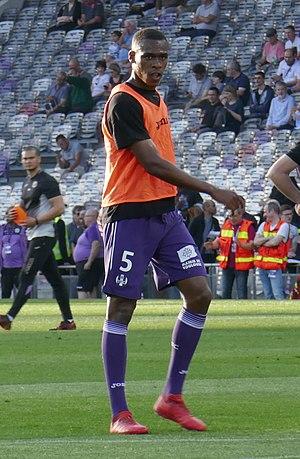
Issa Diop lors de l'échauffement du match Toulouse FC - Angers SCO comptant pour la 34ème journée de Ligue 1 2017-2018, le 21 avril 2018.
Issa Diop, né le 9 janvier 1997 à Toulouse, est un footballeur français qui évolue au poste de défenseur à West Ham United.